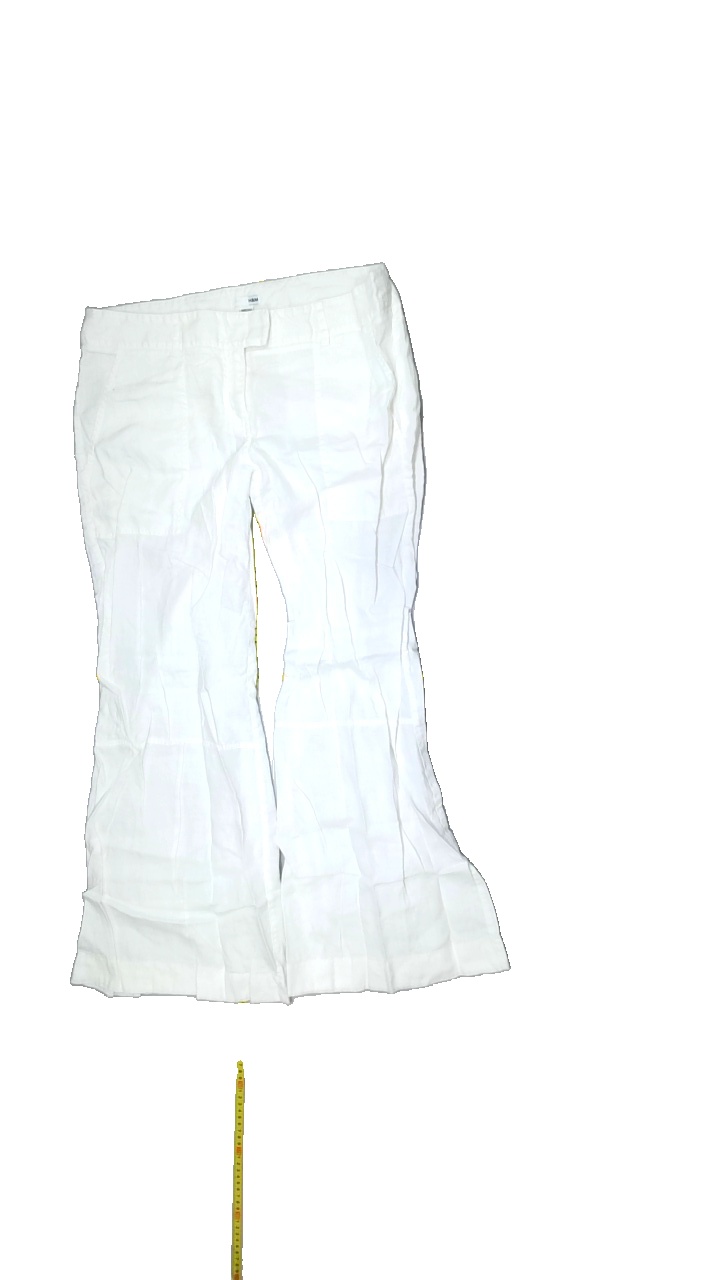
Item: Trousers (Ladies)
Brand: H&m
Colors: White
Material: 100% cotton
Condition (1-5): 5
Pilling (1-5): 5
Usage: Reuse
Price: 100-150